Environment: real
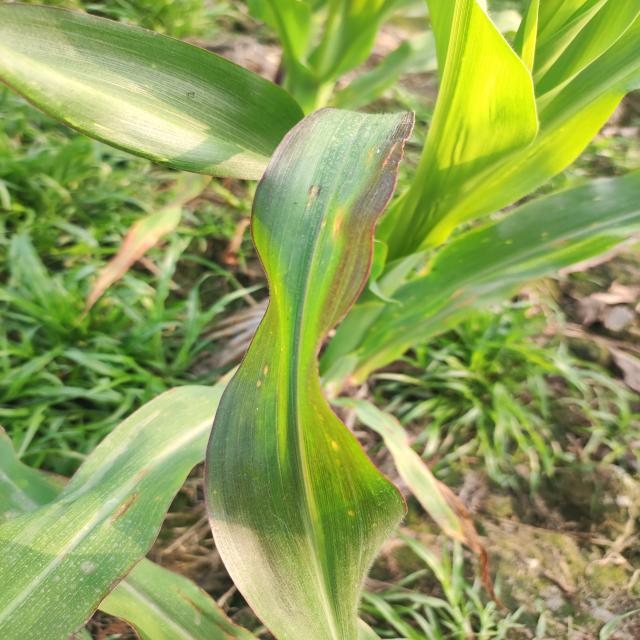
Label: phosphorus_deficiency